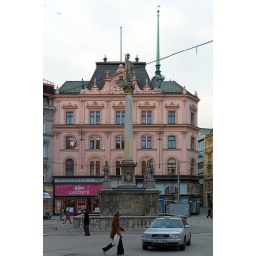
A plague column is the obligatory monument in almost every old town's square throughout Czech Republic.